The Early Diary of Anaïs Nin

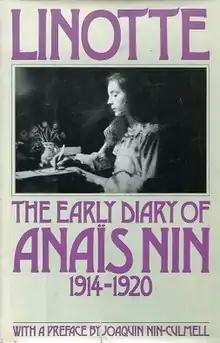
Volume 1 (publ. Harcourt Brace Jovanovich)

The Early Diary of Anaïs Nin, in four volumes, is the portion of Anaïs Nin's lifelong personal journals and notebooks from the period before it had to be split because it became so personal that only portions could be published while any of the people involved were still living. The first volume appeared in 1978 and the fourth in 1985.